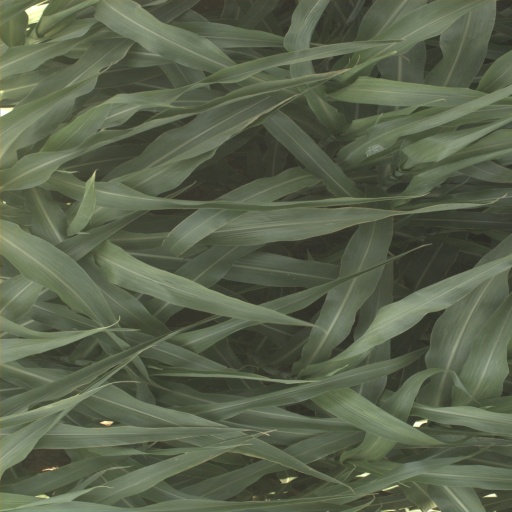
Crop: sorghum